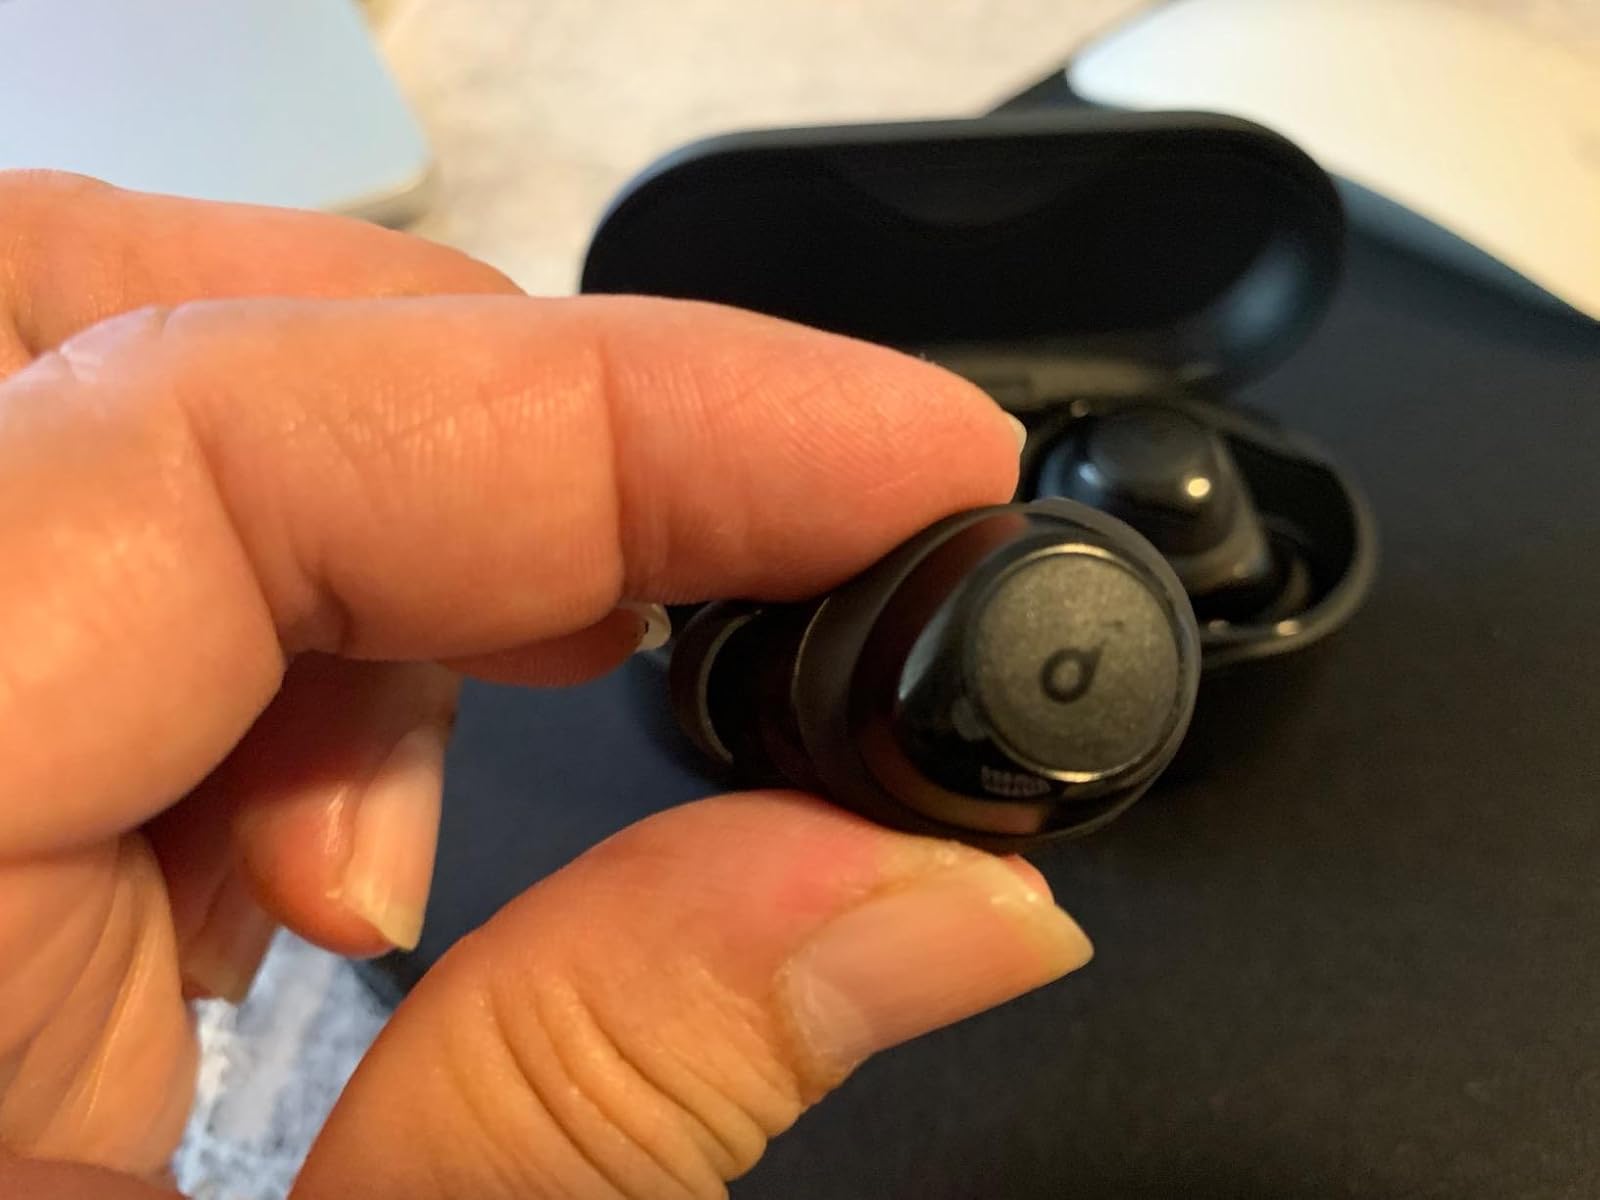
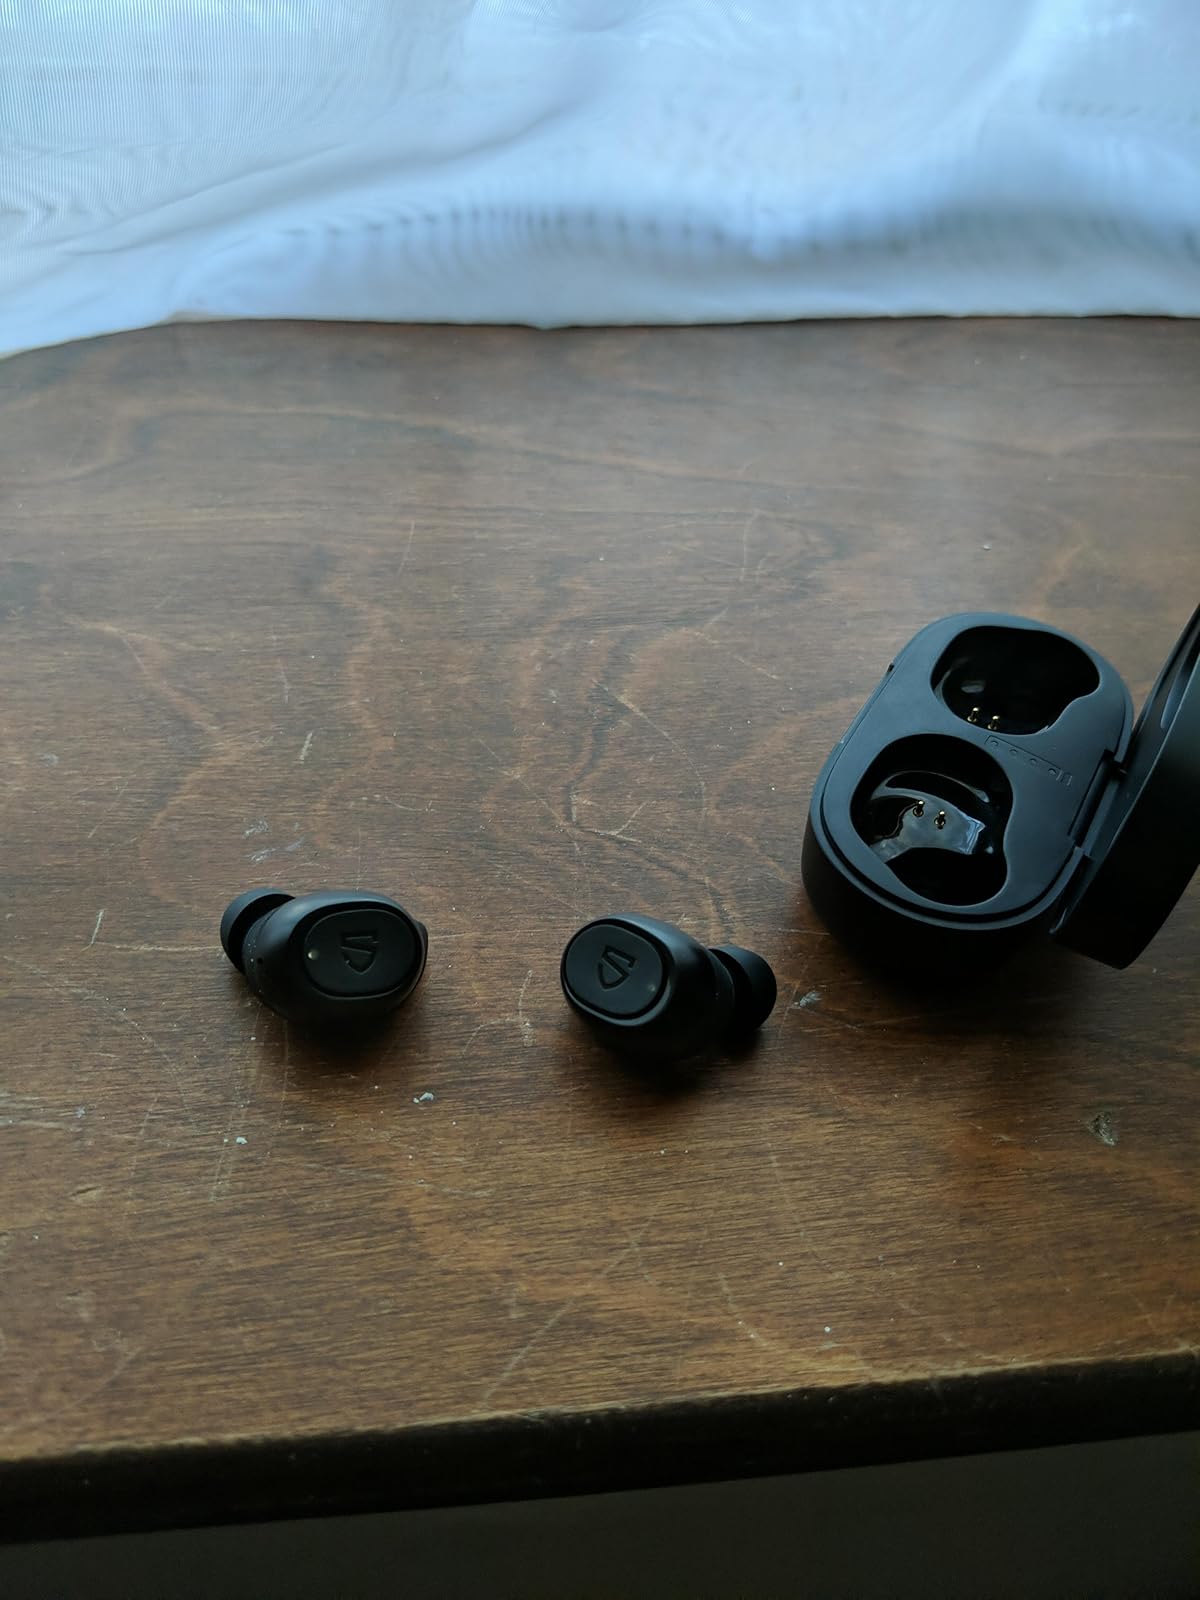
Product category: earbuds
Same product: no